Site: brandenburg
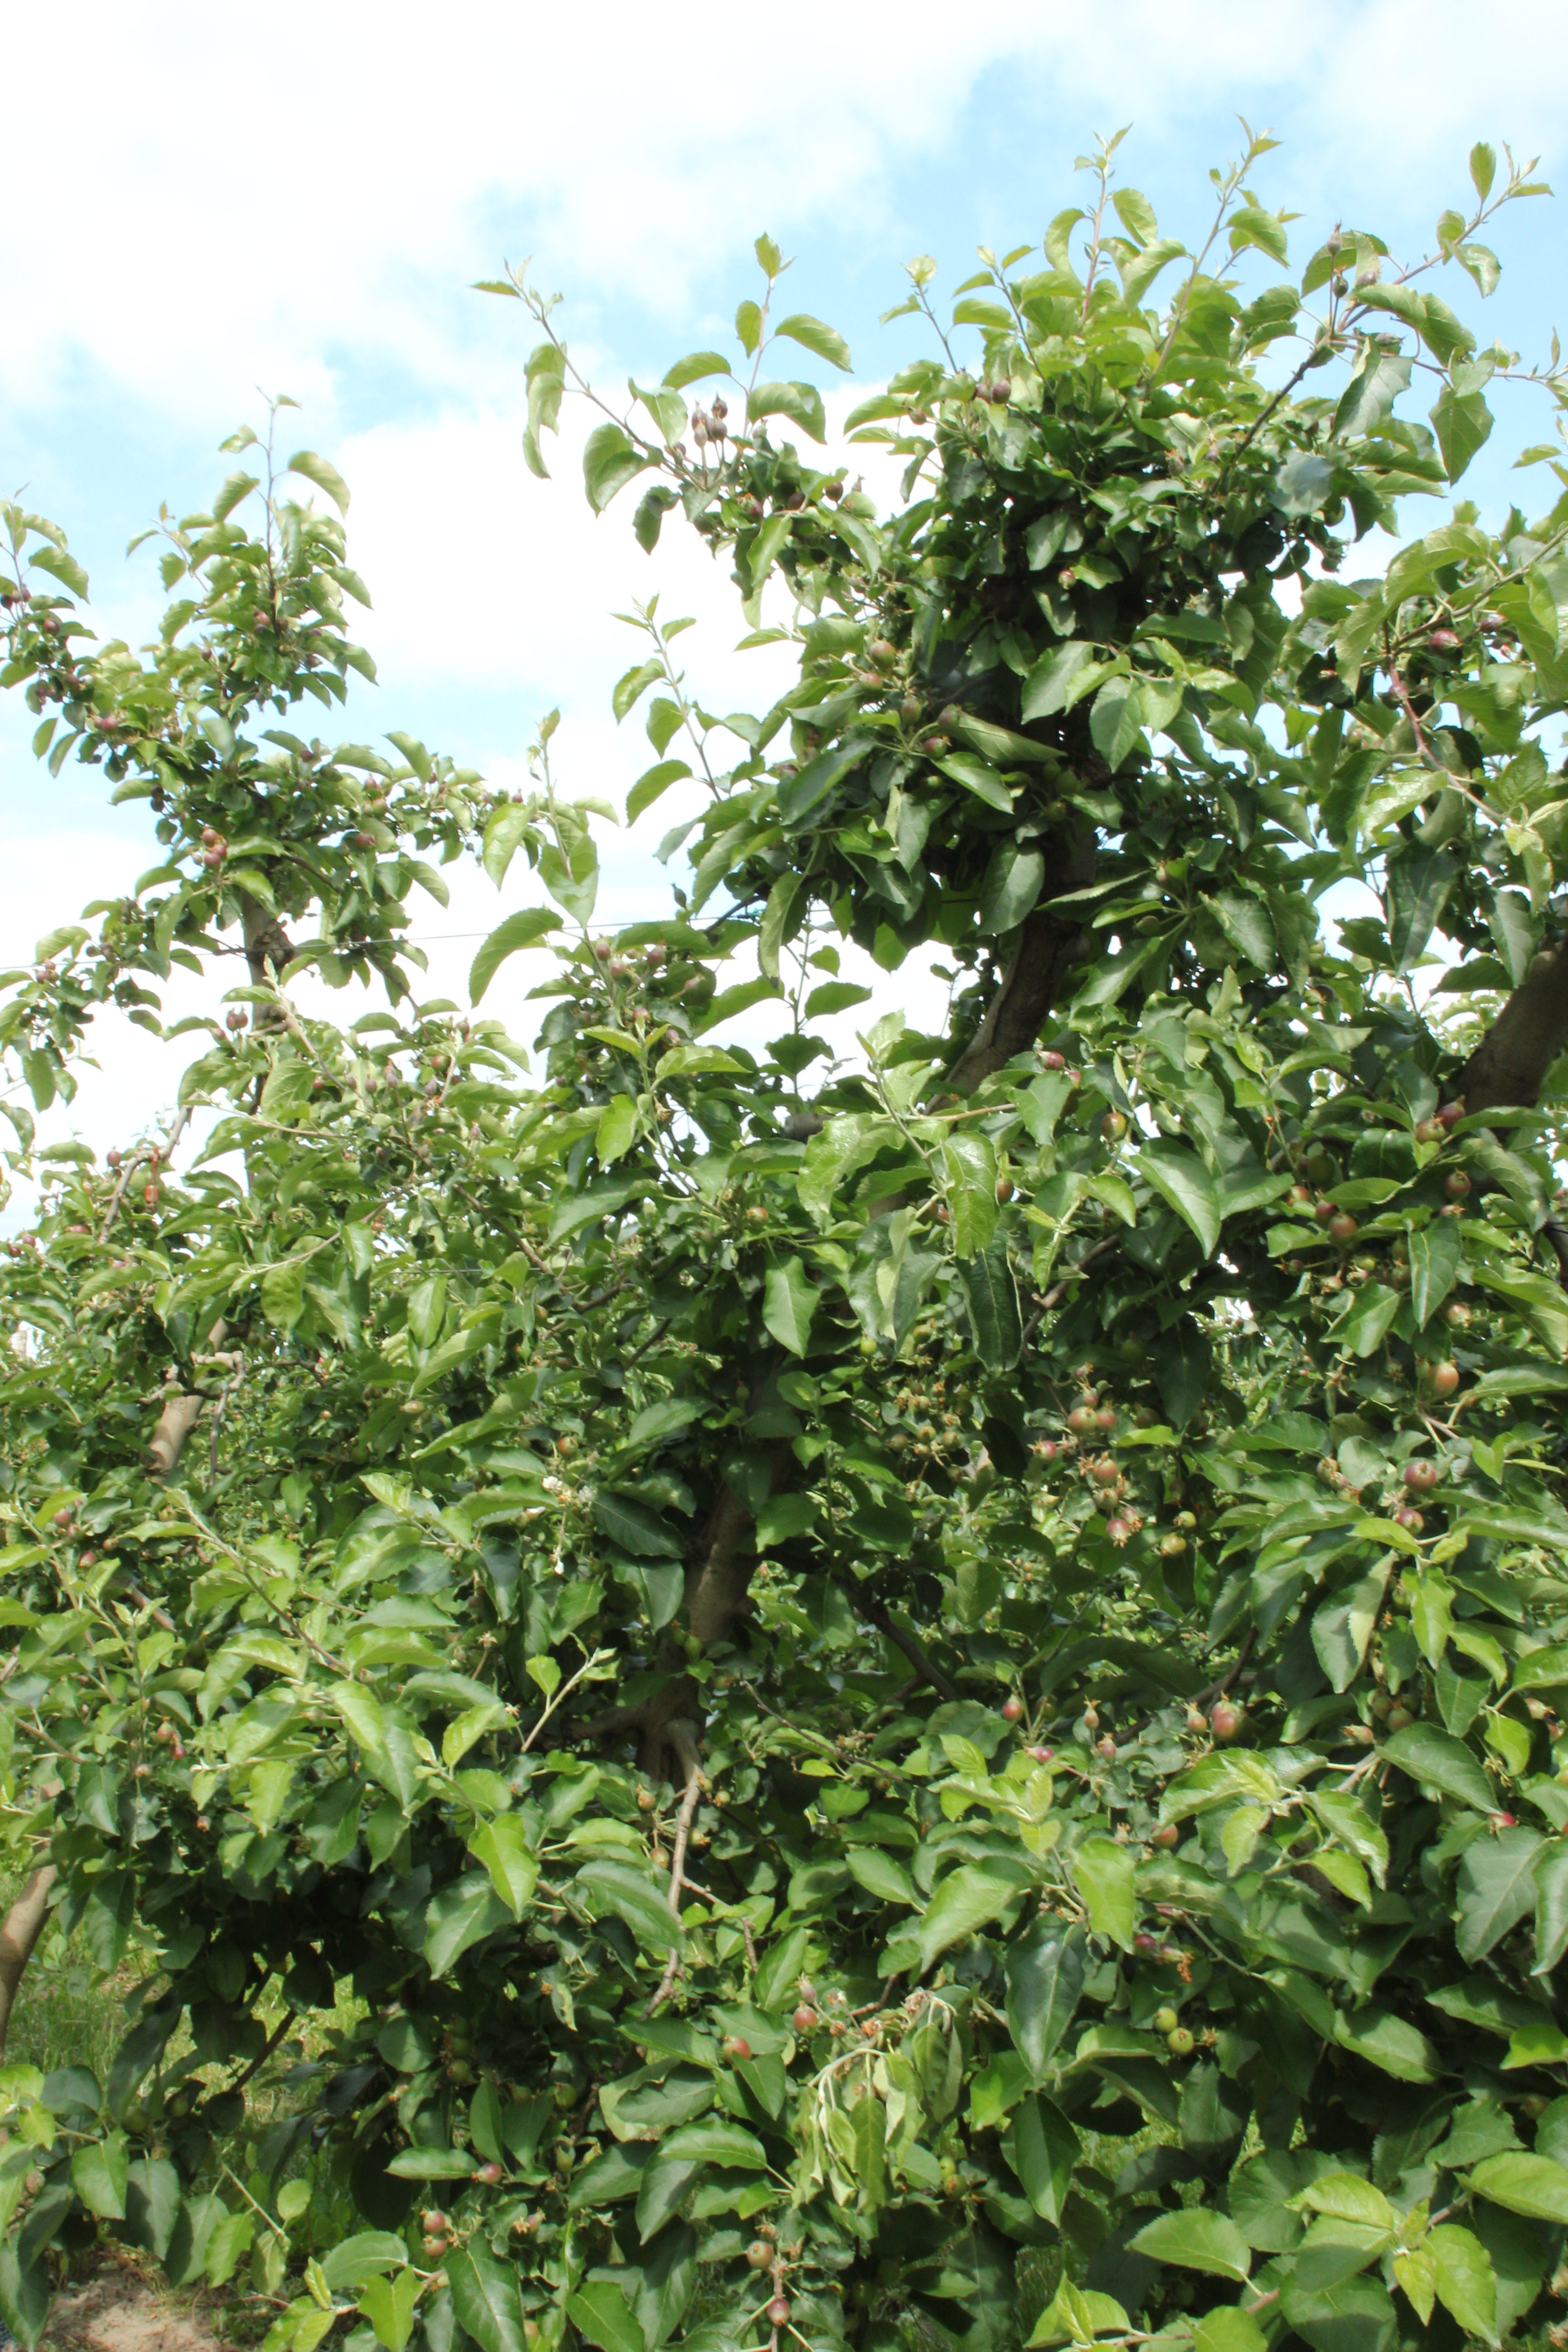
Growth stage (BBCH 72): Development of fruit